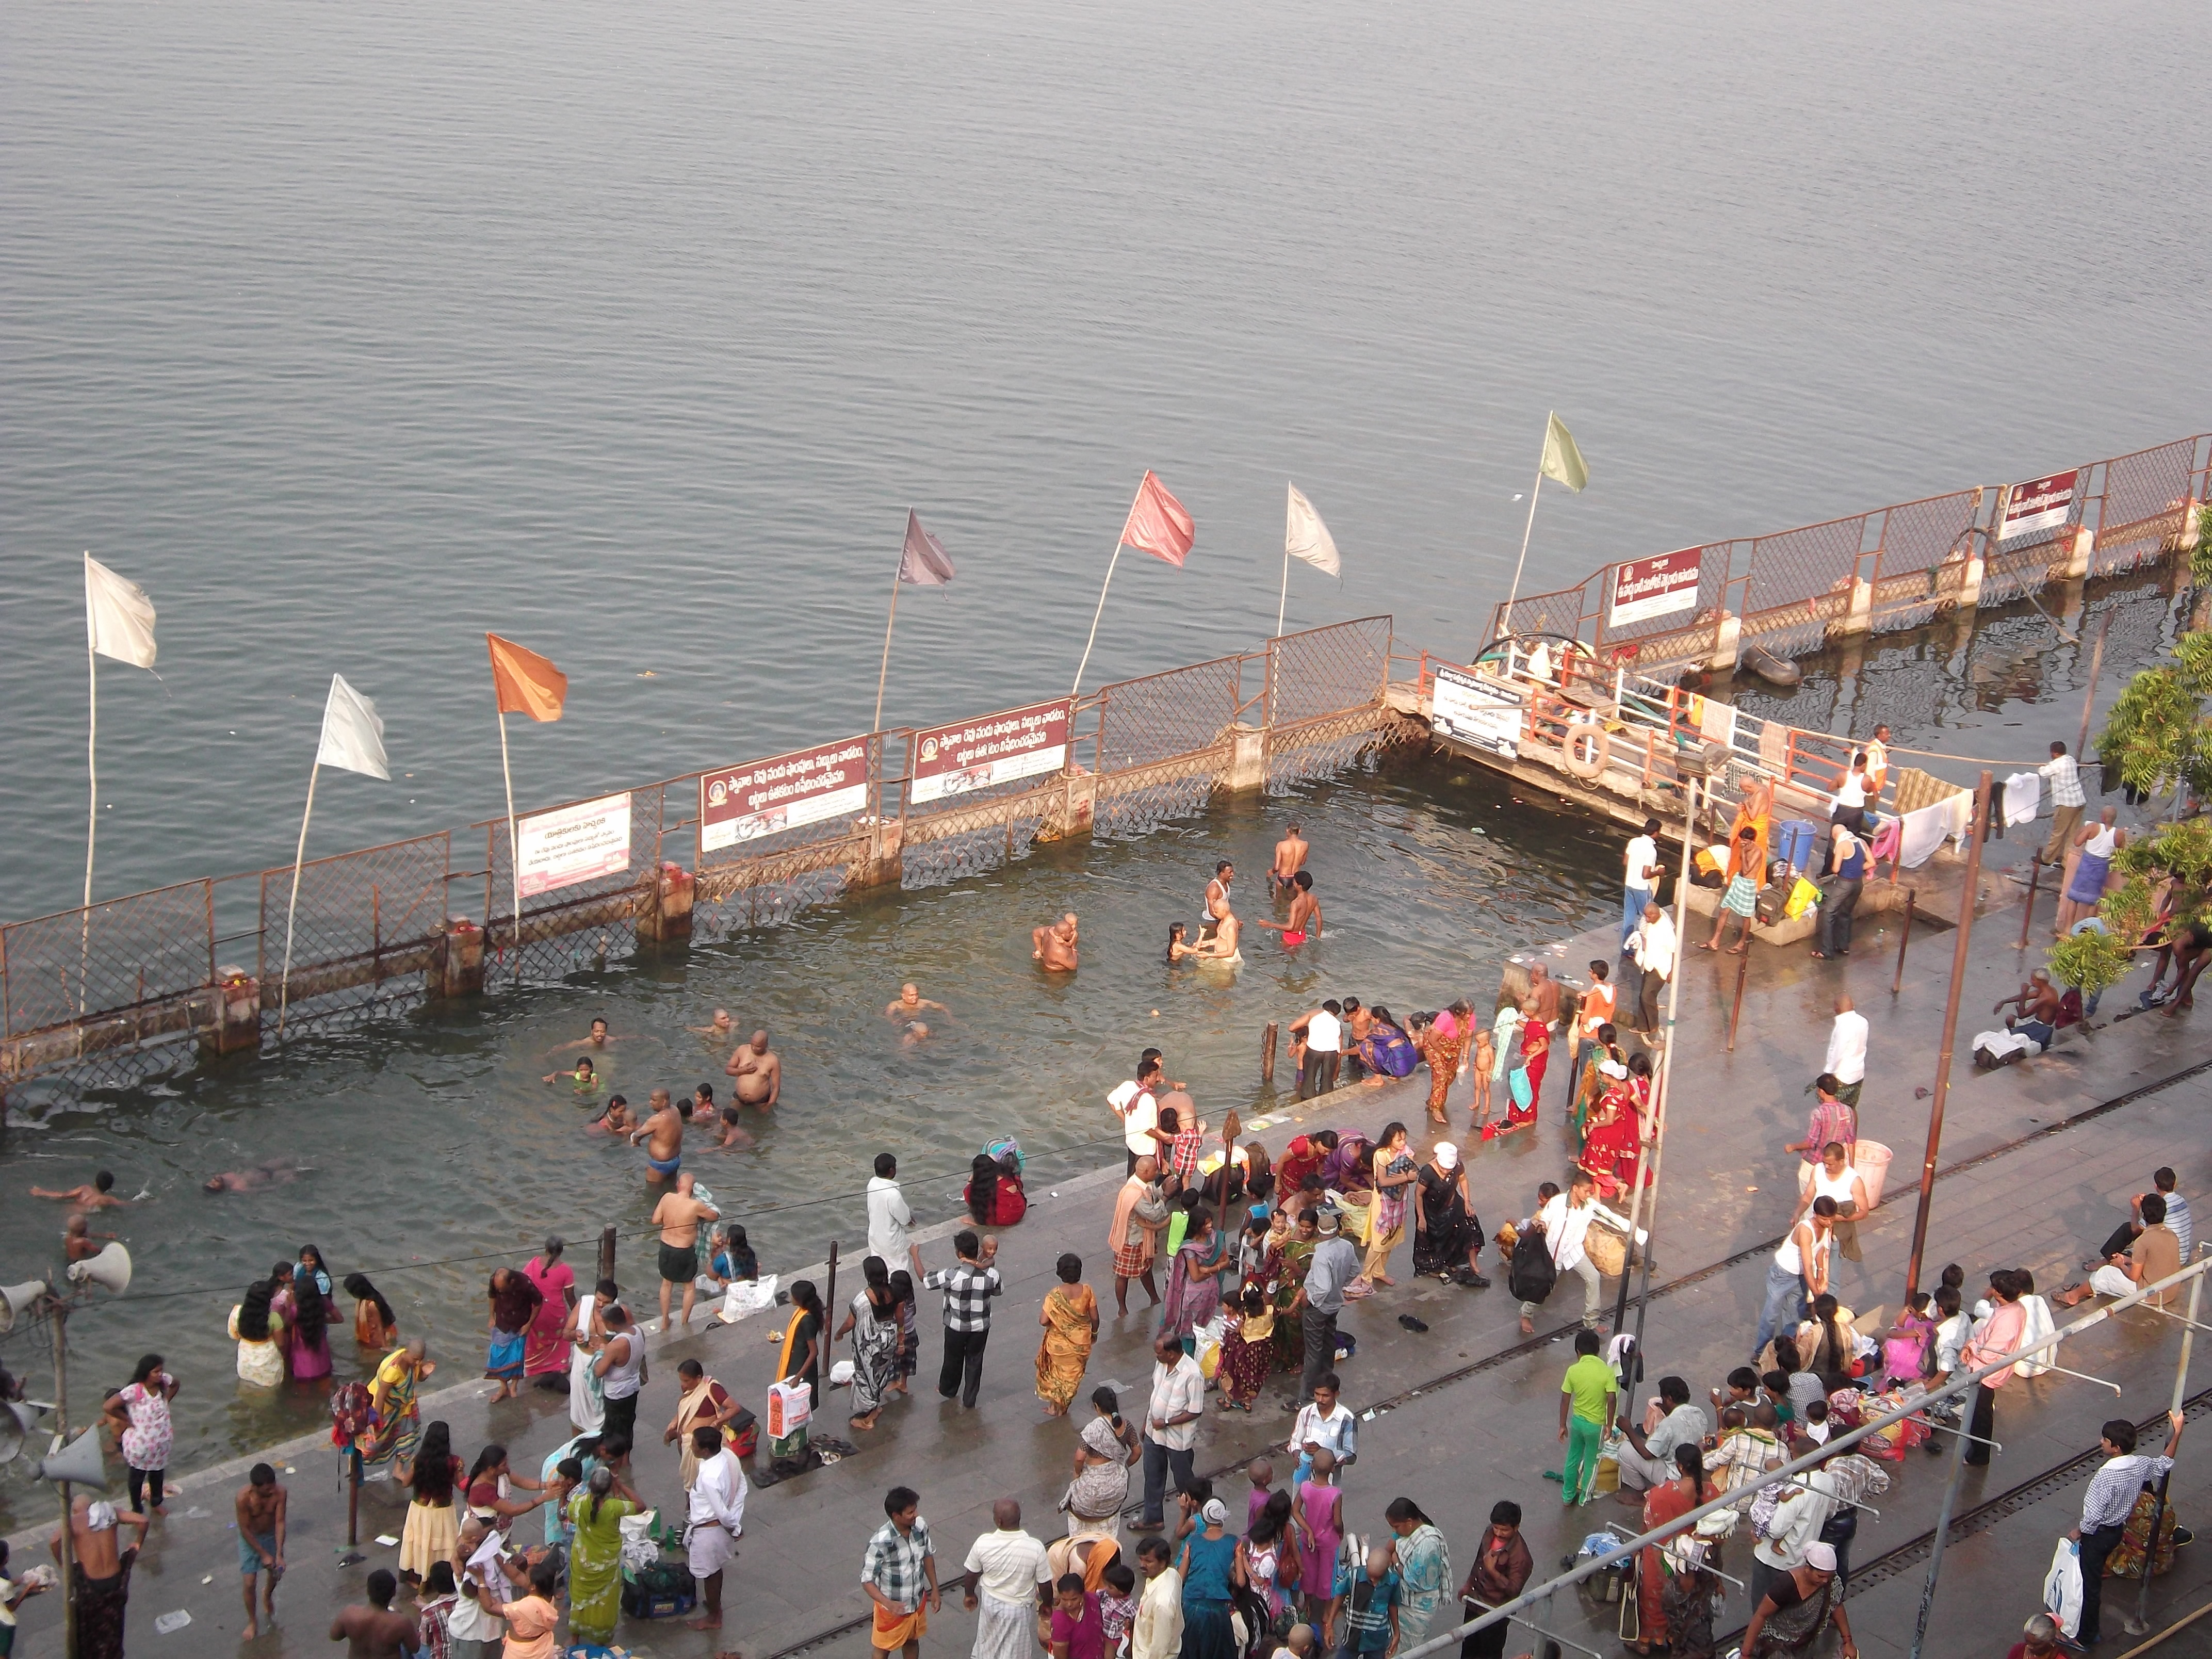
beach, sea, coast, boardwalk, walkway, crowd, vehicle, port, tourism